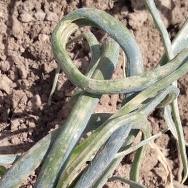
Crop: Onion
Condition: virosis-d